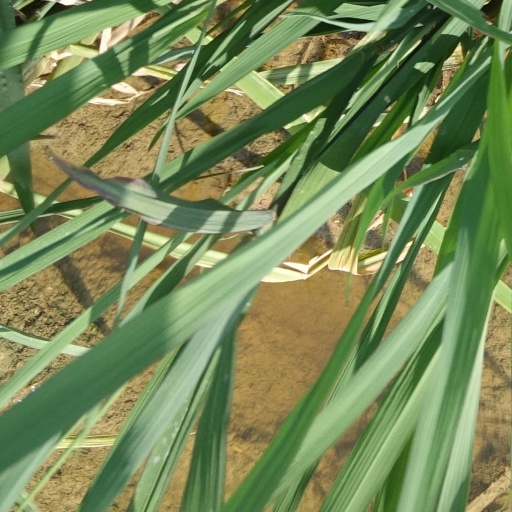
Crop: rice